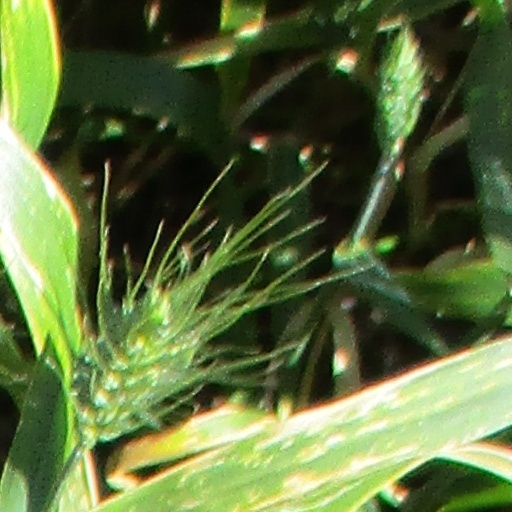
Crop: wheat